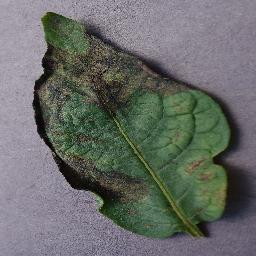
Label: Potato___Late_blight